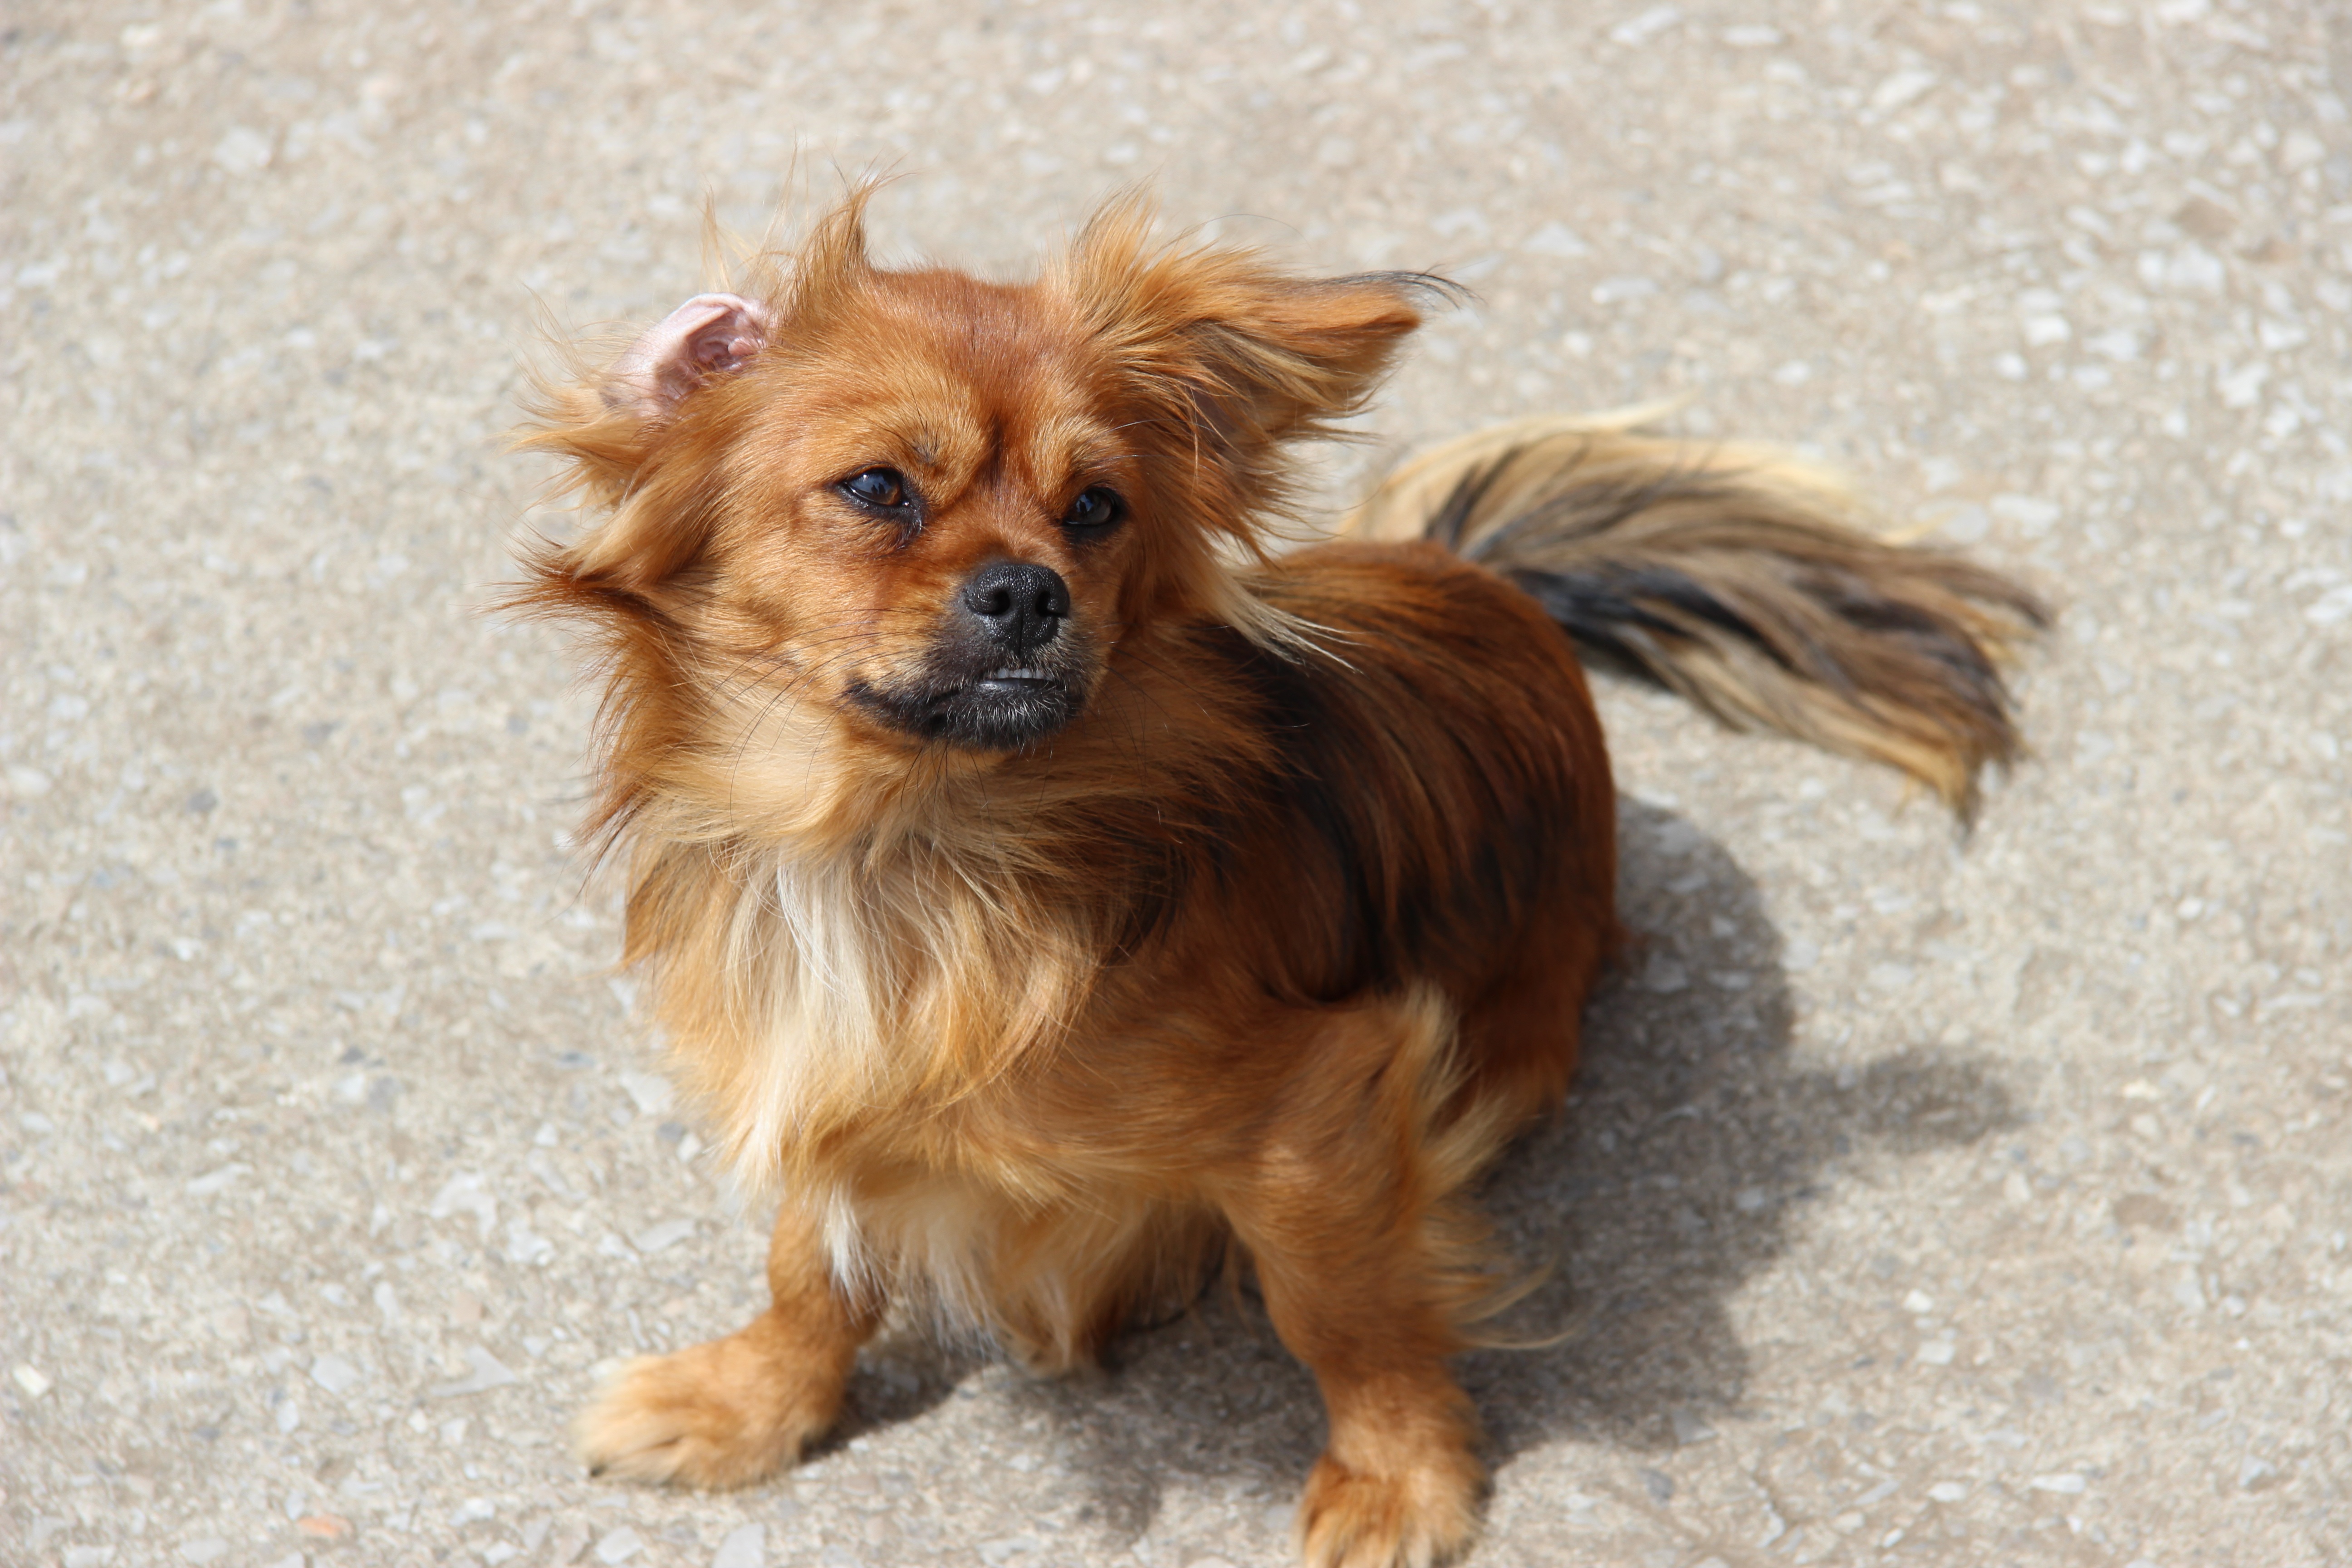
dog, mammal, spaniel, hybrid, vertebrate, cheeky, dog breed, terrier, young dog, awakened, australian silky terrier, dog like mammal, australian terrier, norfolk terrier, tibetan spaniel, russkiy toy, phalene